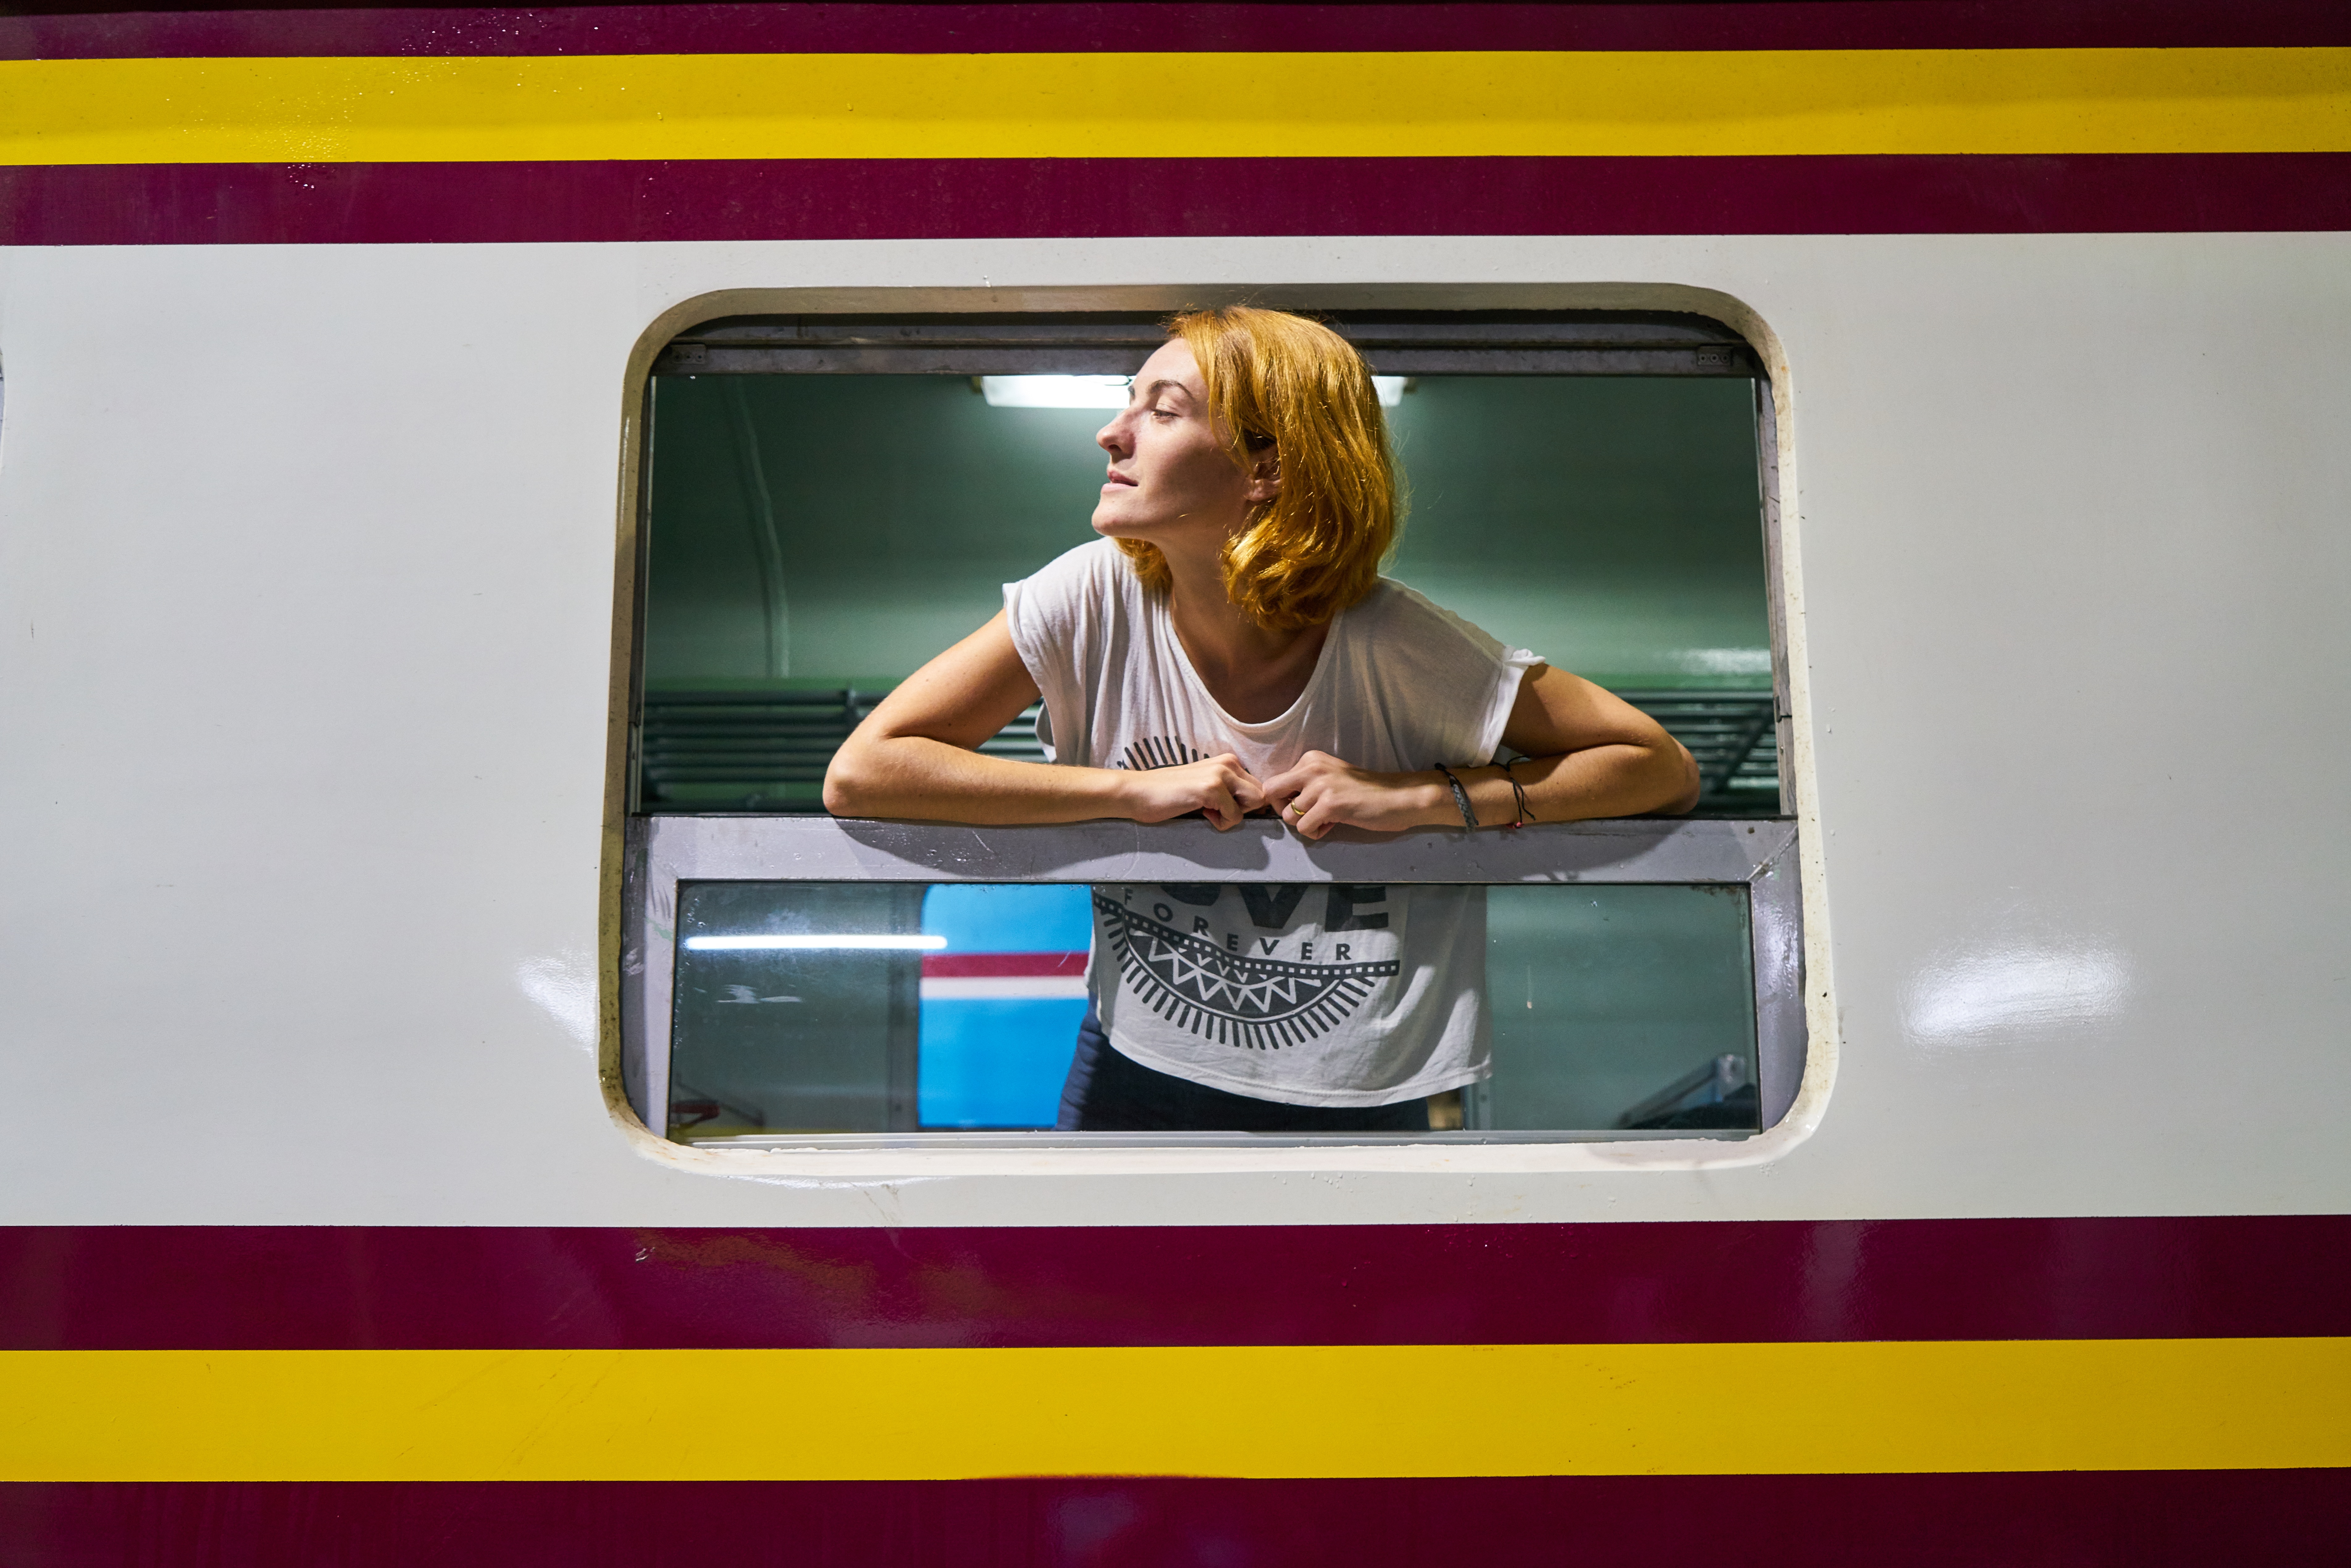
train, old, vintage, women, woman, girl, station, thailand, bangkok, photography, travel, journey, vacation, trip, alone, singles, window